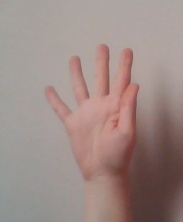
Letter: sheen